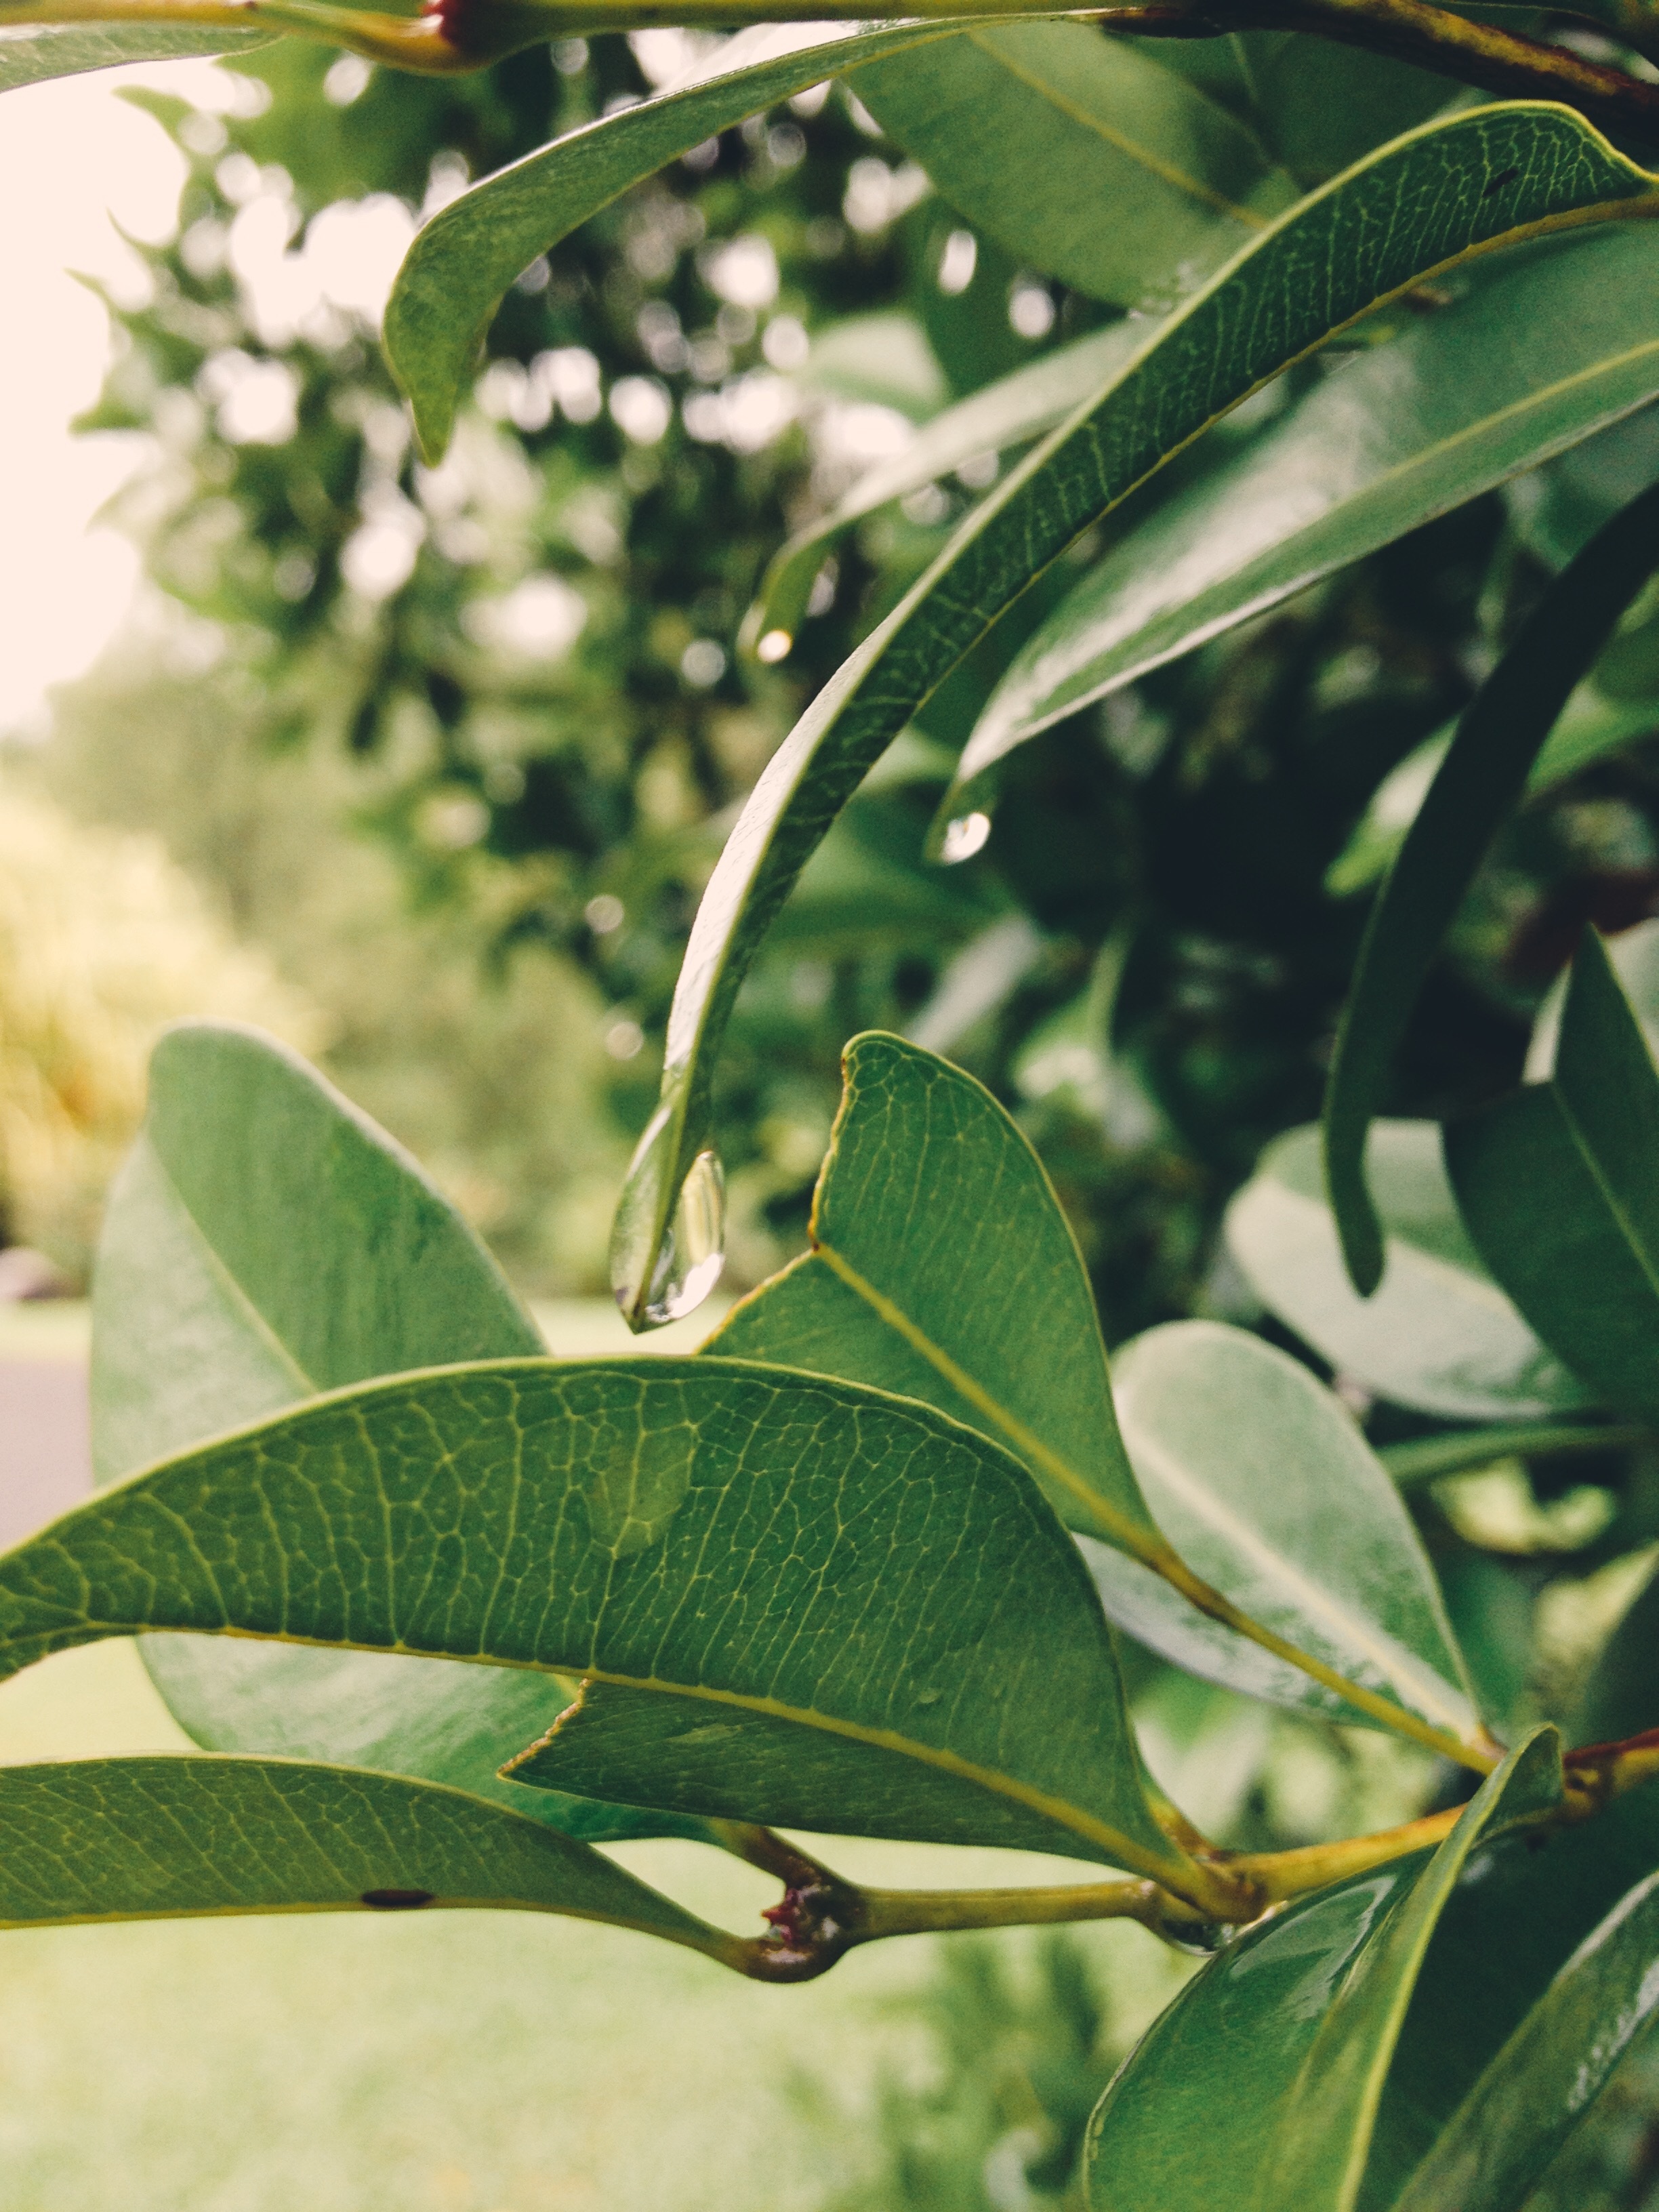
tree, nature, branch, plant, leaf, flower, food, green, jungle, produce, evergreen, botany, flora, leaves, dewdrop, shrub, flowering plant, land plant